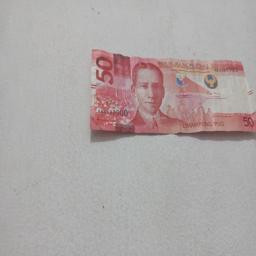
Label: 50_Front